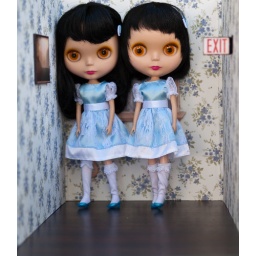
I just loved all the detail in the hallway - wooden floor, little exit sign